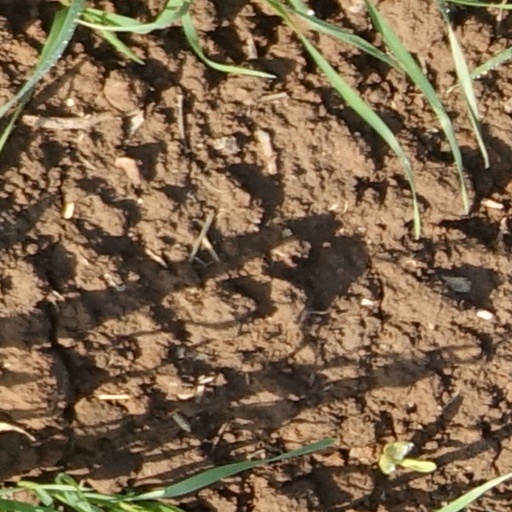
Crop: wheat